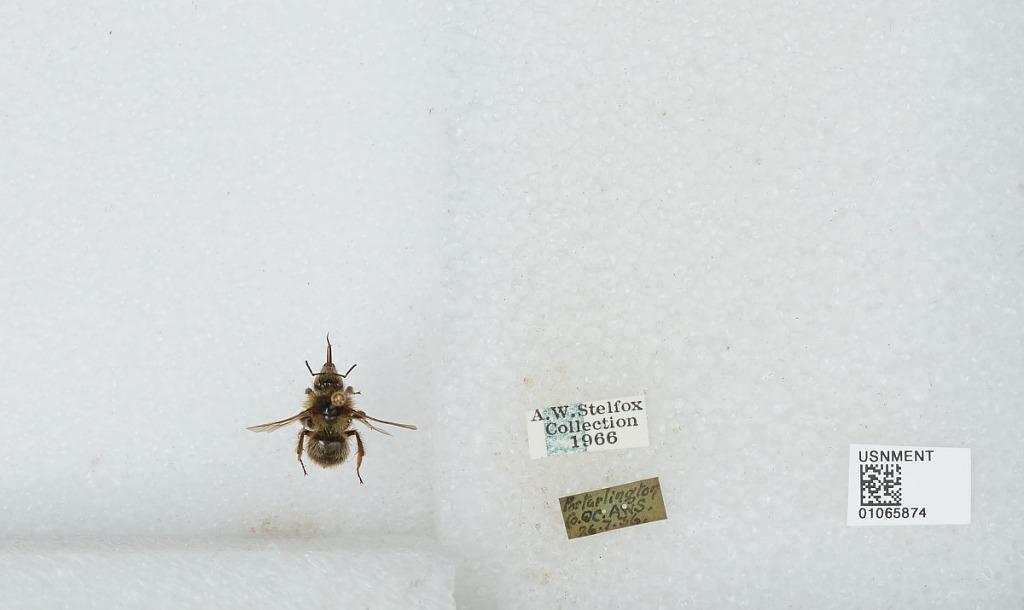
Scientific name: Bombus sp.
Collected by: A. Stelfox
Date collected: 1936-7-26
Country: Ireland
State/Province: Laois
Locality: Portarlington
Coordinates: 53.1578, -7.1861